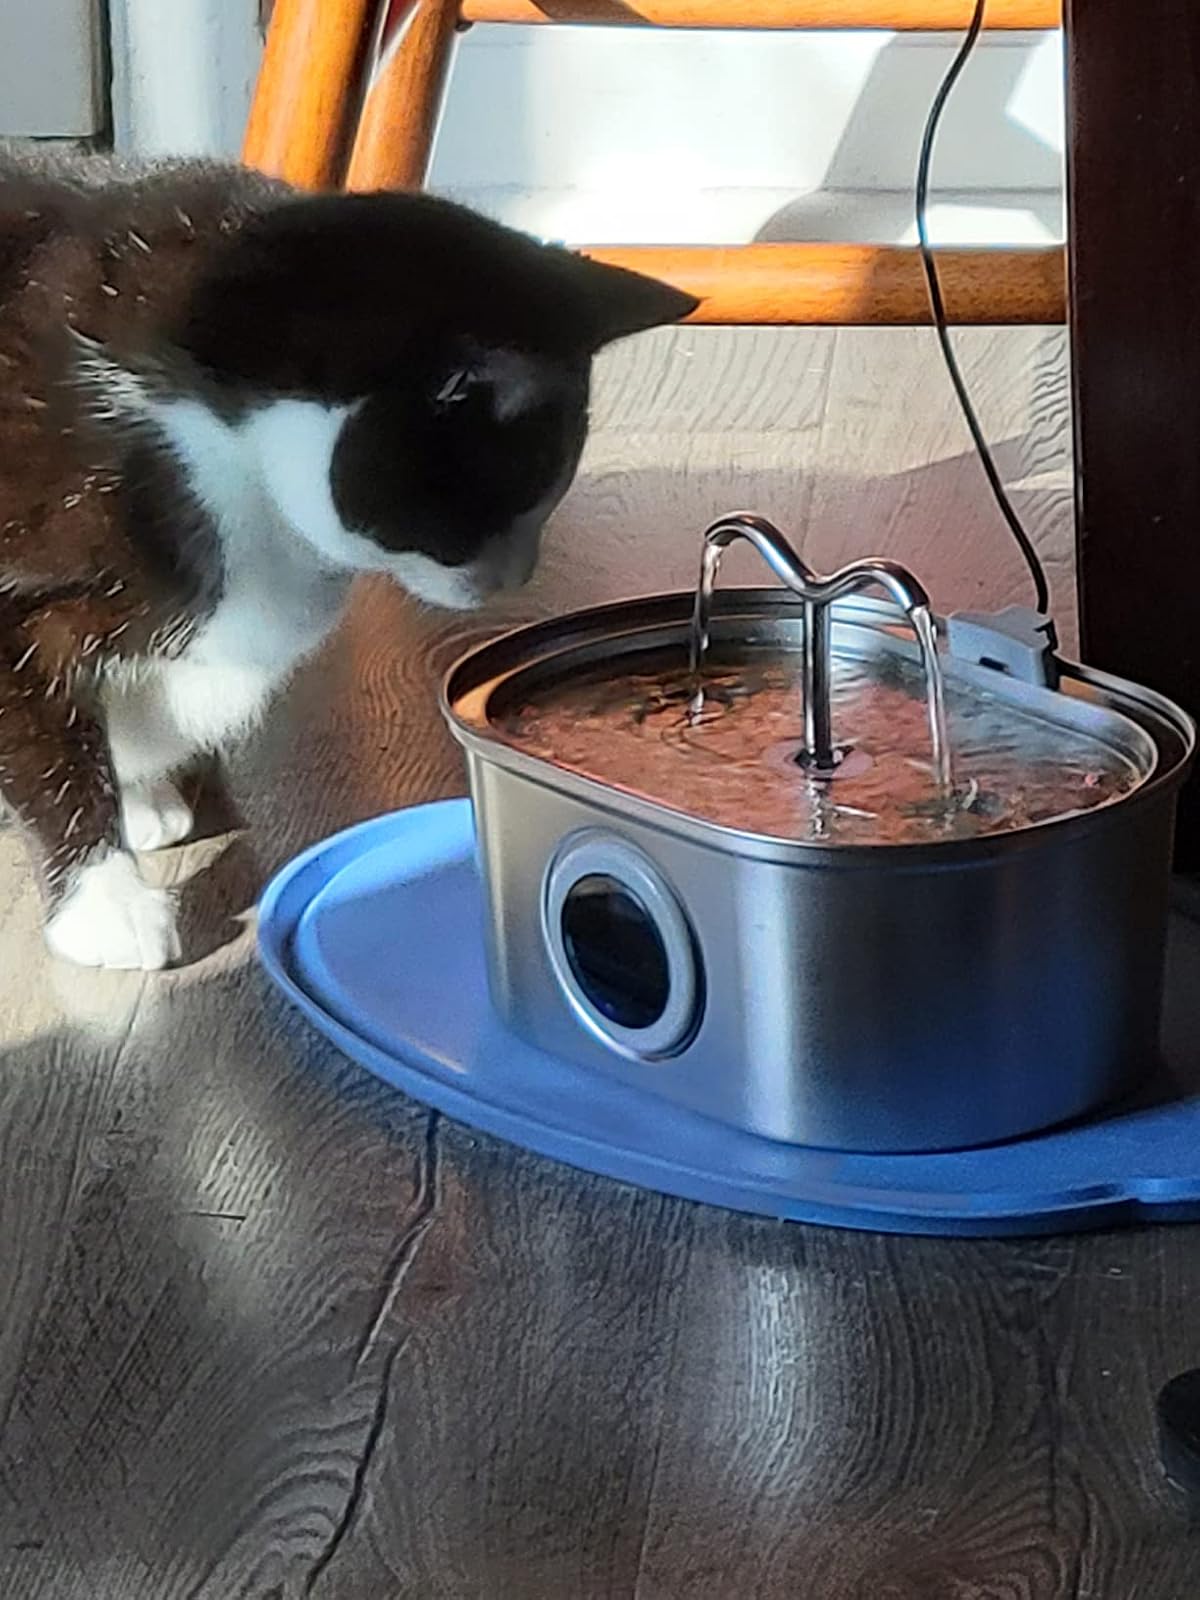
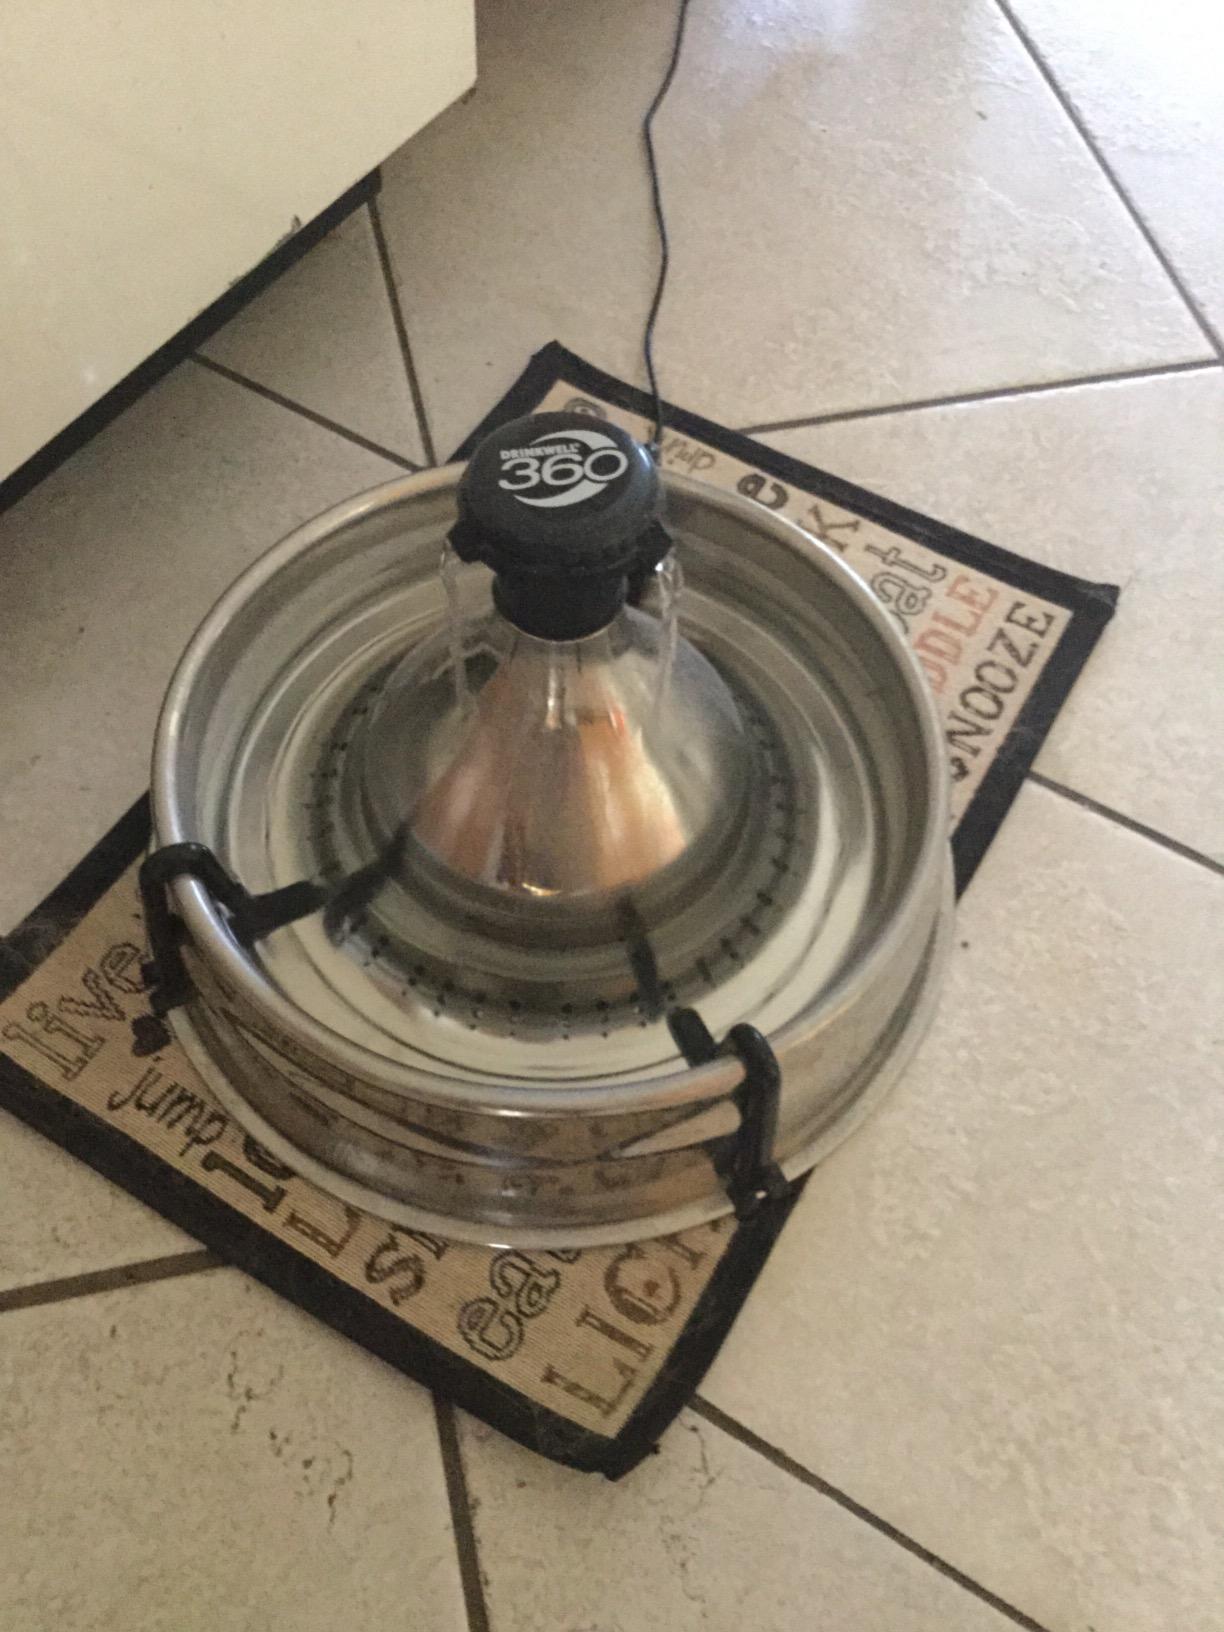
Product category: items_bowl
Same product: no